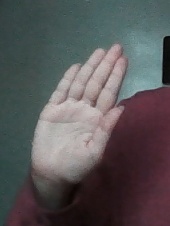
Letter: seen